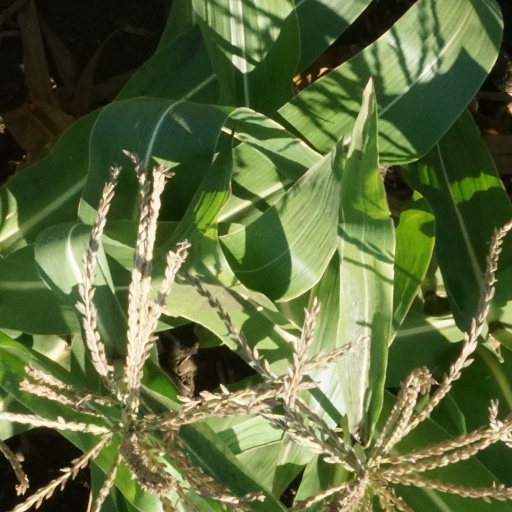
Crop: maize; corn